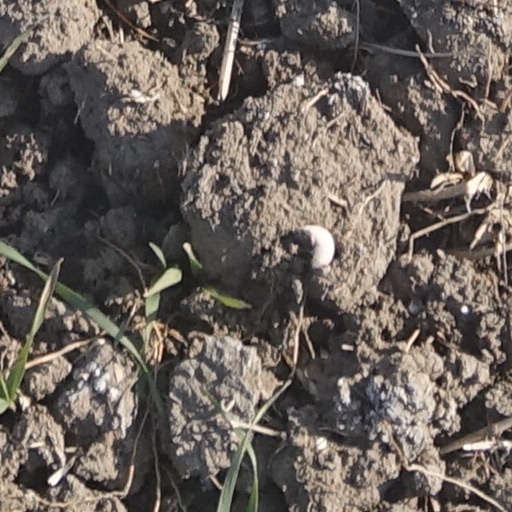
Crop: wheat